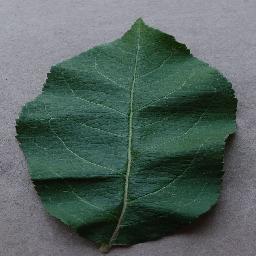
Label: Apple___healthy